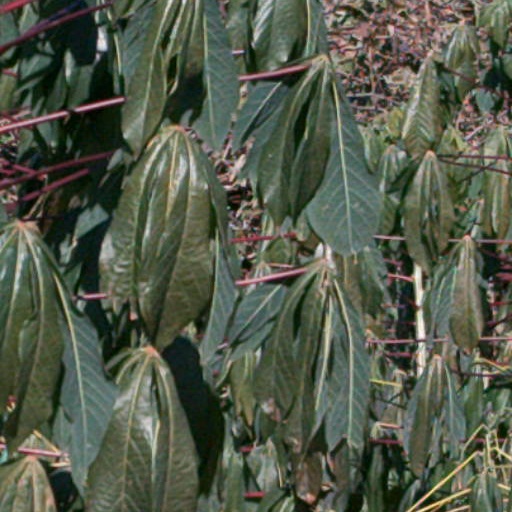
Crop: cassava